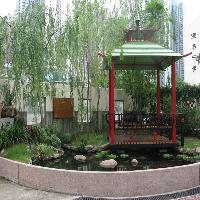
Weather: cloudy or overcast